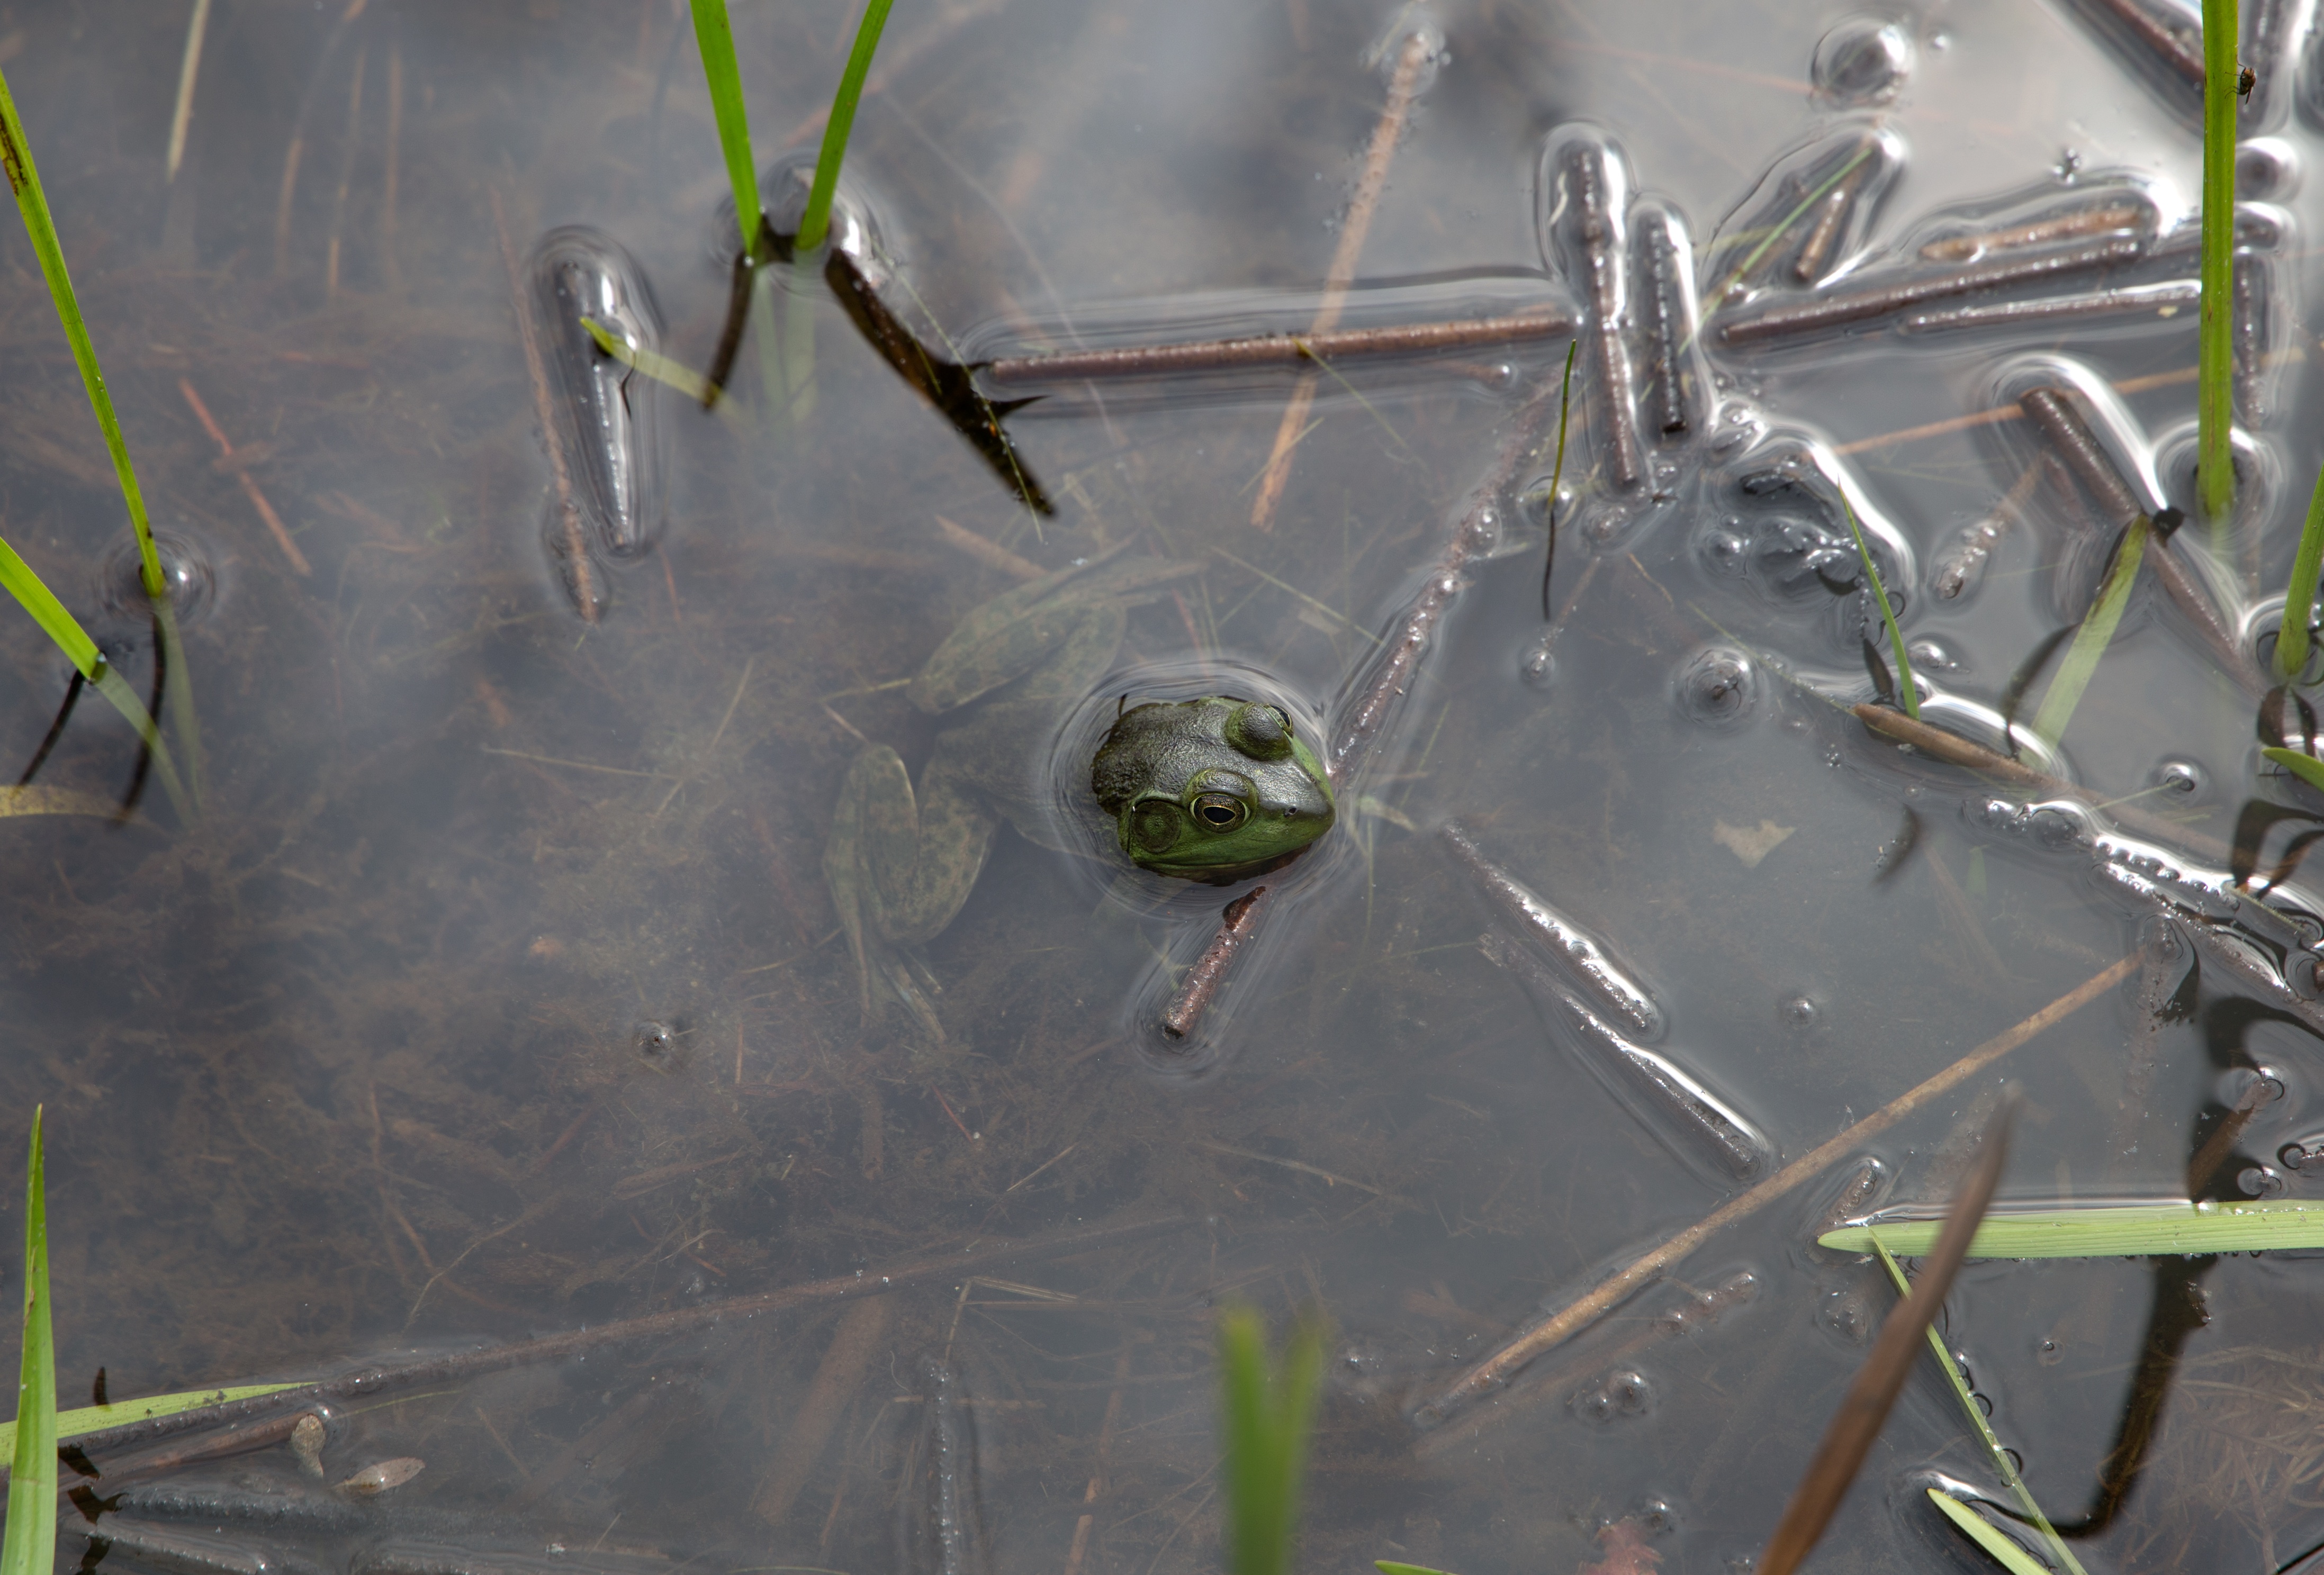
water, nature, leaf, summer, green, frog, material